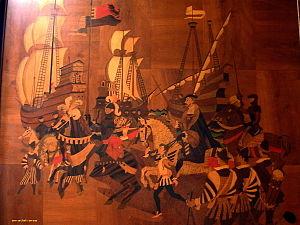
Le Consulat de la mer était l’organisme chargé du droit maritime catalan dans la Couronne d'Aragon et dans ses zones d'influence. Il permettait de résoudre les conflits maritimes et commerciaux et d’exercer une juridiction pénale. La compétence était exercée par deux consuls de la mer et un juge d’appel, indépendants du gouvernement établi. Ce Consulat de mer évolua en code juridique dont les racines remontent à la Carte consulaire de Barcelone sur la base des coutumes et commerciales traditionnelles barcelonaises. Les normes juridiques qui régulaient le droit maritime catalan furent appliquée dans toute la Méditerranée, tant pour le droit marchand que pour la navigation. Il atteignit les côtes atlantiques où il se convertit en droit international. Le Consulat de la mer naquit à l’époque connue sous le nom de « ius mercatorum ». Le « droit des marchands » régulait les relations entre les commerçants de l’époque. Ces commerçants, au sein d’une société féodale, agraire et rurale, se trouvaient dans les villes dont Barcelone. L’ius mercatorum est à la racine du droit marchand contemporain.